Boys Nation

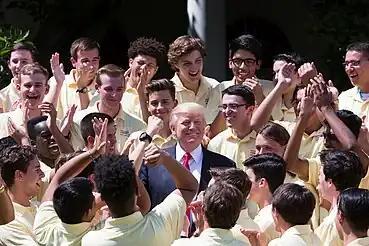

Boys Nation is an annual forum concerning civic training, government, leadership, and Americanism that is run by the American Legion. One hundred Boys Nation Senators are chosen from a pool of over 20,000 Boys State participants, making it one of the most selective educational programs in the United States.